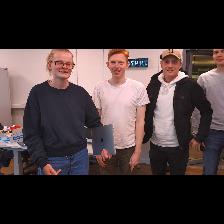
Label: Human